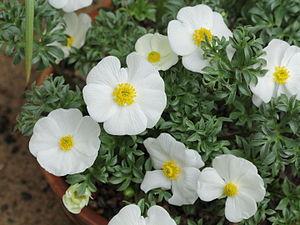
La Renoncule de Séguier est une petite plante herbacée vivace orophyte de la famille des Renonculacées.